Hospital del Salvador

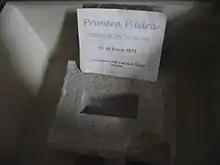
Foundation stone

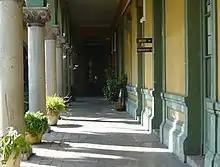
Hospital cloister

The hospital was founded on December 7, 1871, during the presidency of Federico Errázuriz Zañartu, in response to the high number of deaths caused by epidemics in Santiago. The foundation stone was laid on the site of the former Mercedarian convent on January 1, 1872. Construction was delayed by economic problems and by the War of the Pacific (1879–84). In 1888 a new hospital was designed by the architect Carlos Barroilhet, it was approved four years later.